Hrafnkels saga

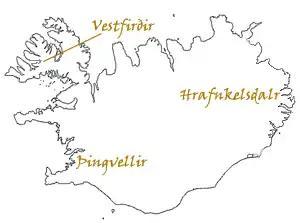
Hrafnkels saga spans a large part of Iceland

Sámr subsequently takes up residence at Aðalból and invites the locals for a feast. They agree to accept him as their new chieftain. Hrafnkell builds himself a new home in another valley. His spirits and ambition remain unbroken, and after a few years of hard work he has again established himself as a respectable chieftain.